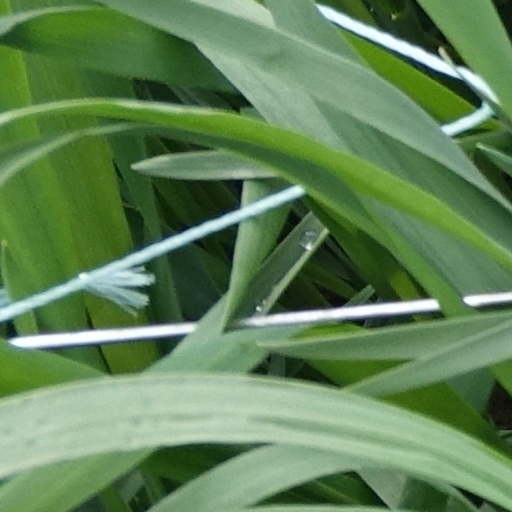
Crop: wheat